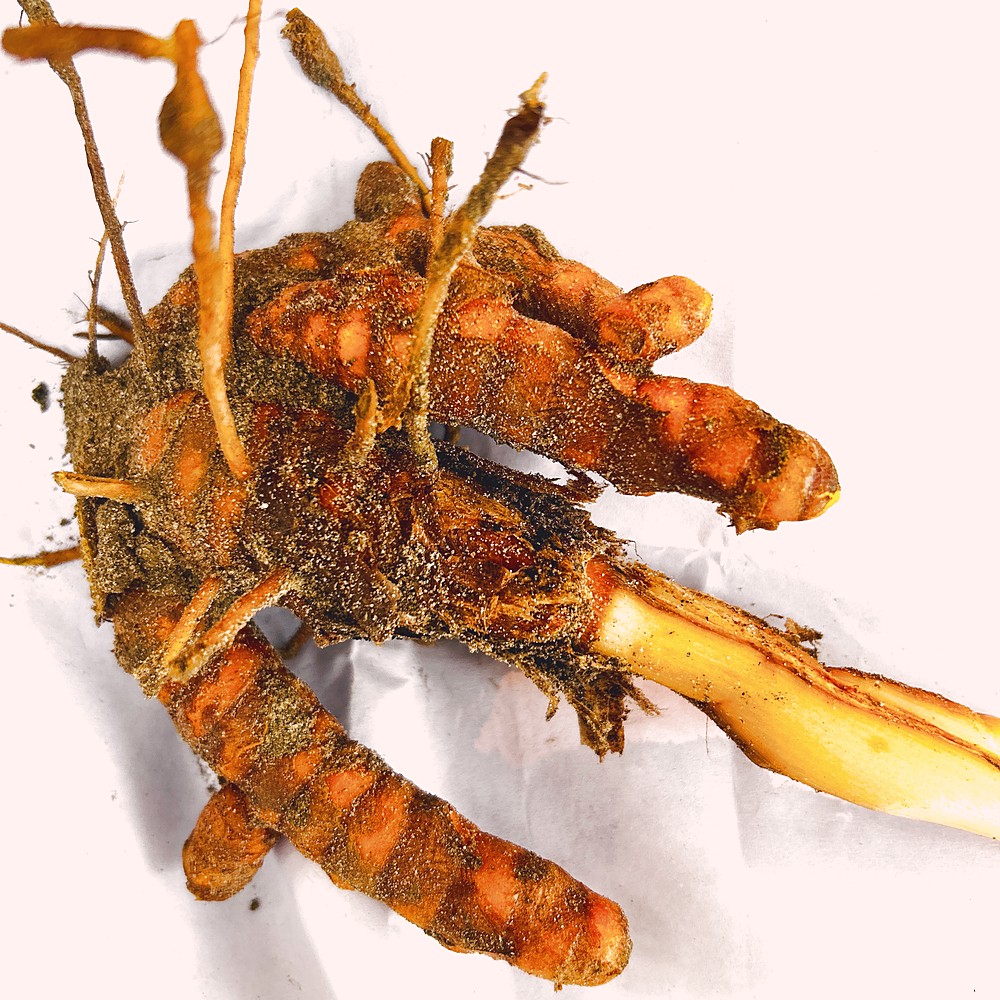
Label: Rhizome Healthy Root